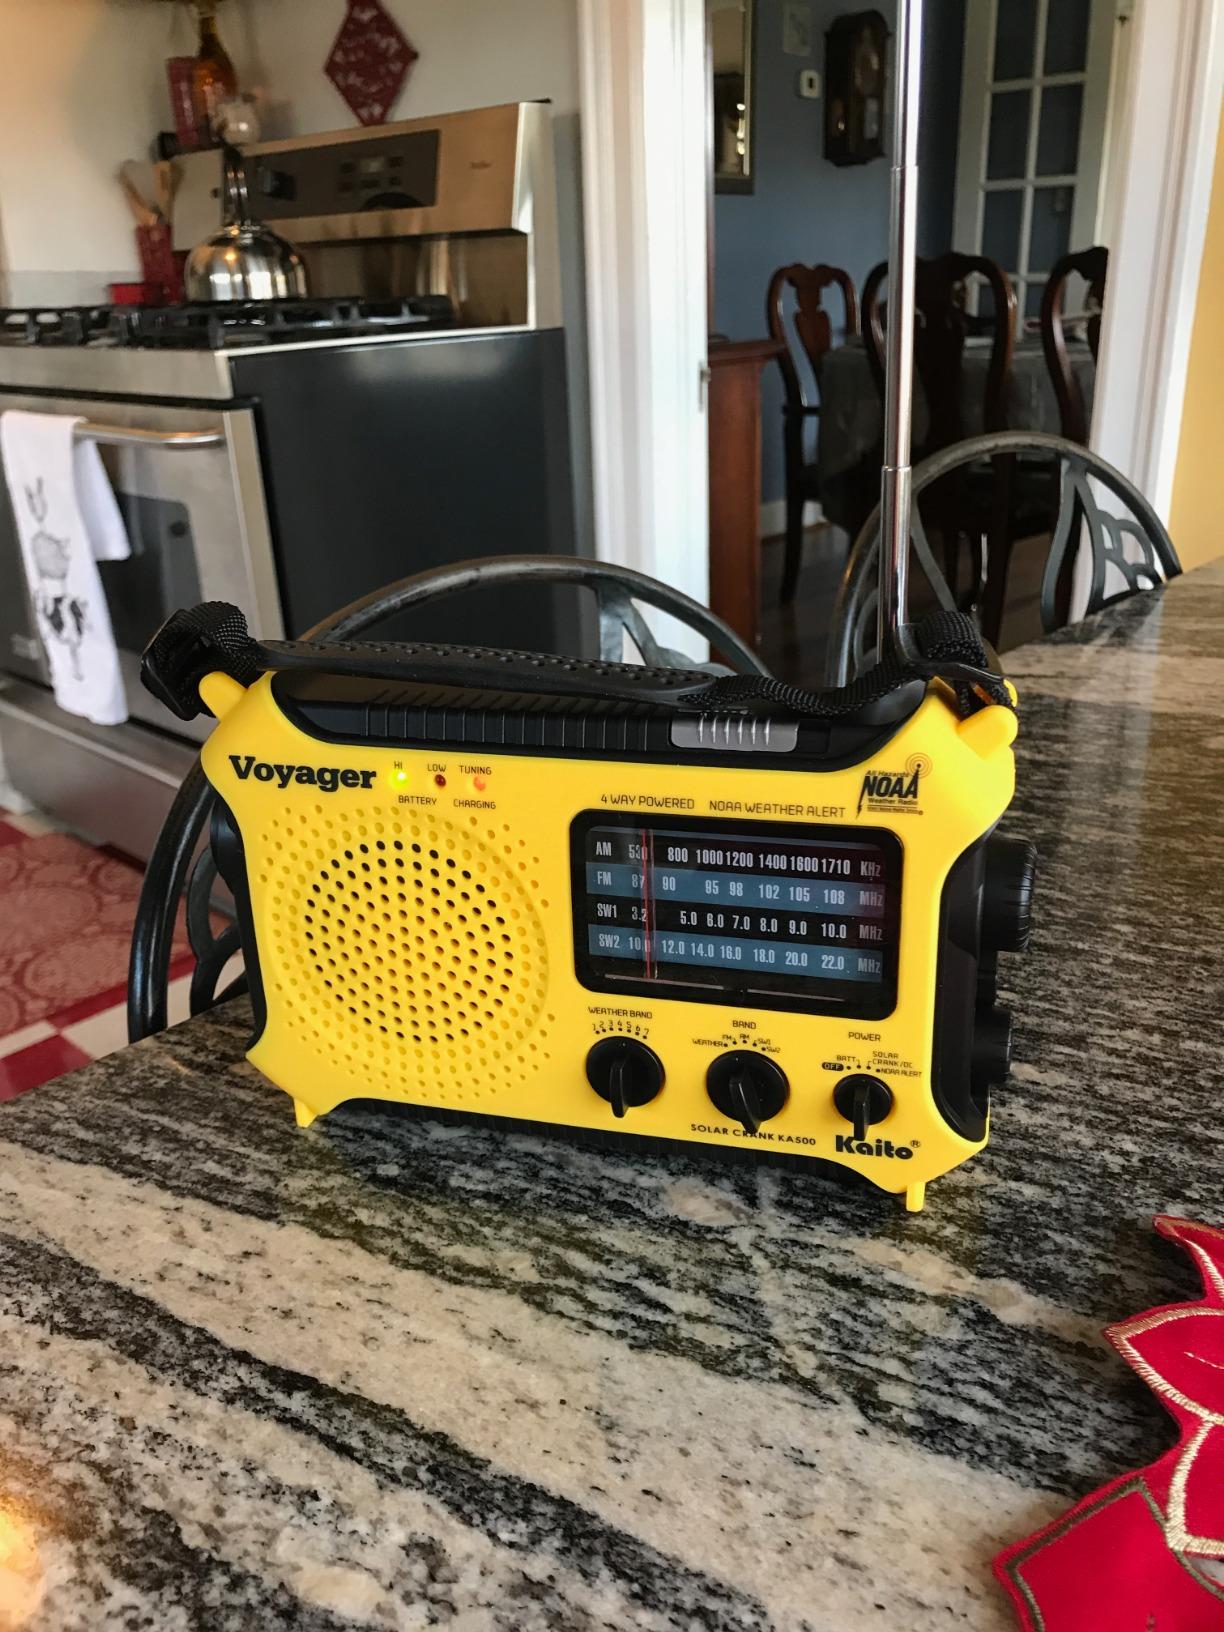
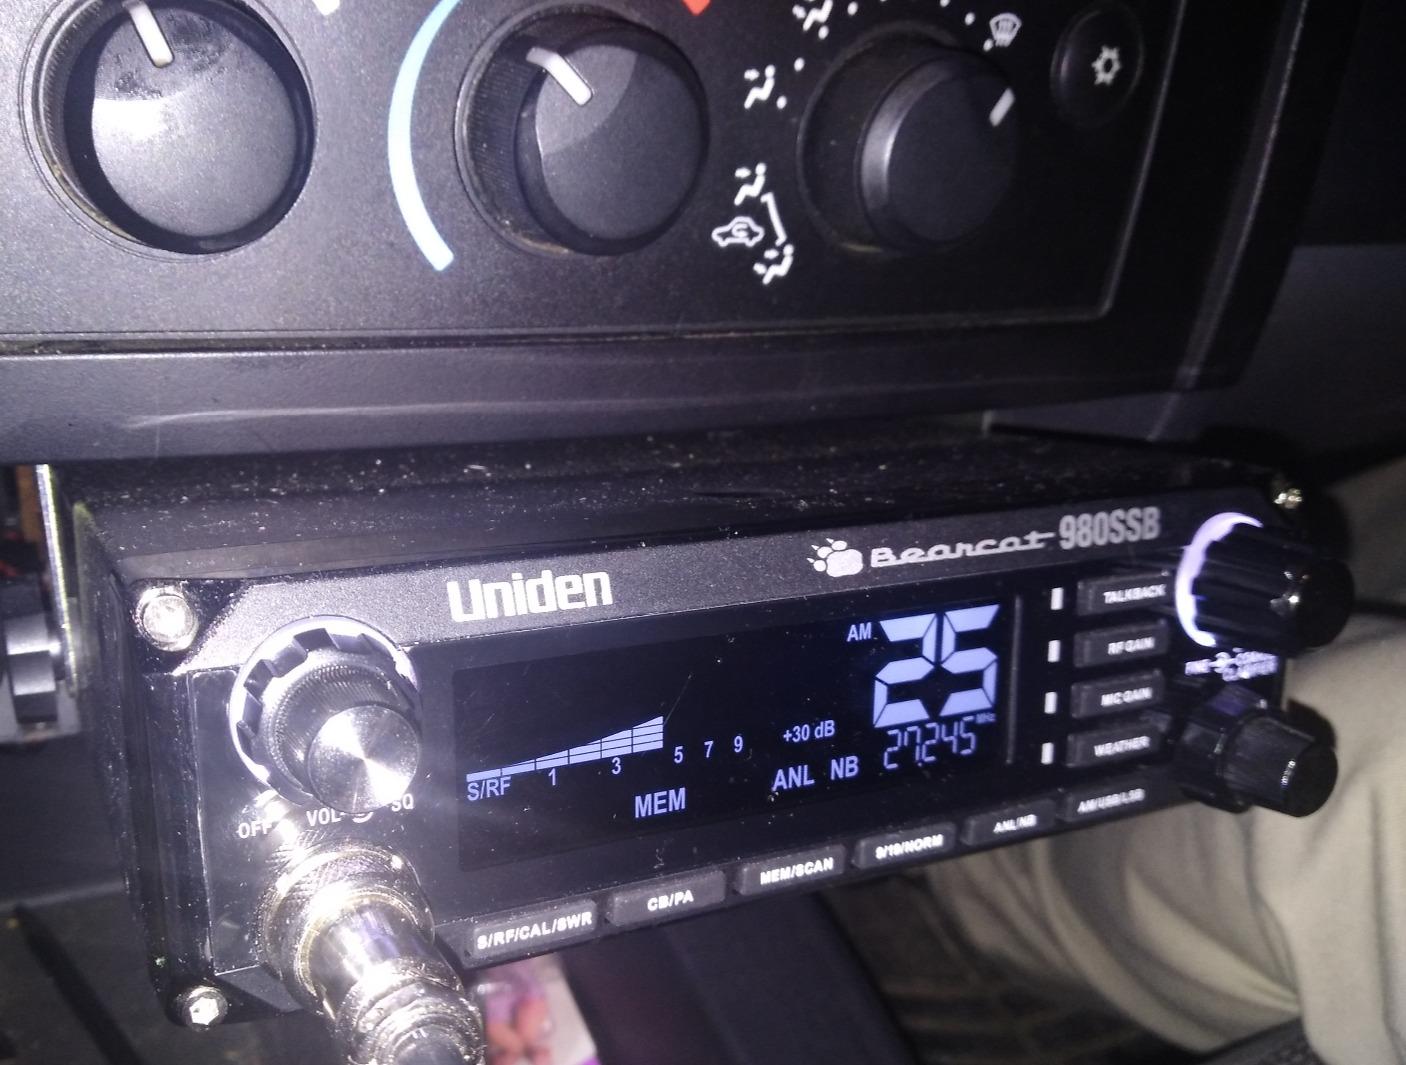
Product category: radio
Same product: no